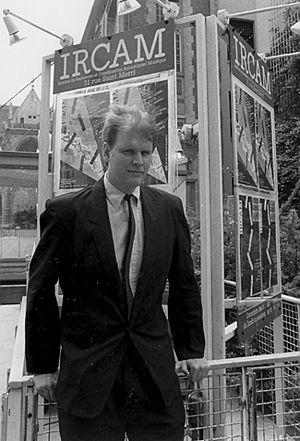
Michael Kevin Daugherty est un compositeur, pianiste et professeur américain. Il est influencé par la culture populaire, le romantisme et le postmodernisme. Daugherty est l'un des plus joués des compositeurs américains de musique de concert de sa génération. Les œuvres remarquables de Daugherty son Superman inspirés des comics, Métropolis Symphony pour orchestre, Dead Elvis pour basson et Ensemble de chambre, Jackie O, Niagara Falls pour orchestre symphonique, OVNI pour percussion solo et orchestre et pour orchestre symphonique, Cloches pour Stokowski de Philadelphia Stories pour orchestre et pour orchestre de cuivres, Fire and Blood pour violon et orchestre, inspirée de Time Machine Diego Rivera et Frida Kahlo, pour trois chefs d'orchestre et orchestre, Ghost Ranch pour orchestre et Deus ex Machina pour piano et orchestre. Daugherty est décrit par The Times de Londres comme « un maître de la fabrication d'icône » doué d'une « imagination de franc-tireur, d'un intrépide sens structurels et d'une oreille méticuleuse ».